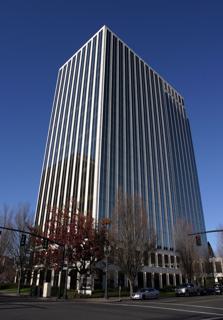
Building: Lloyd Center Tower
Country: United States of America
Year built: 1981
Office building in Portland, Oregon, U.S. Lloyd Center Tower Lloyd Center Tower from street level Location within Portland, Oregon General information Type Commercial offices Location Portland, Oregon Coordinates 45°31′55″N 122°39′27″W / 45.5319°N 122.6574°W / 45.5319; -122.6574 Completed 1981 Height Roof 88 m (289 ft) Technical details Floor count 20 Design and construction Architect(s) John Graham & Associates The Lloyd Center Tower is an 88-meter (290 foot) tall office tower in the Lloyd District of Portland , Oregon . At 20 stories, it is the tallest building in Oregon East of the Willamette River . It was designed by John Graham & Associates and was completed in 1981 . Companies who have occupied the tower include Durst Buildings Corp., who sold the tower to PacifiCorp in 1994. PacifiCorp sold 50% of the office space in the tower in 1995 to Ashforth Pacific, Inc. A skybridge connects the high-rise to Lloyd Center across Northeast 9th Avenue. In 2001, the building was given the local and regional Earth Award by the Building Owners and Managers Association . In 2007, Integra Telecom moved their headquarters into some of the upper floors of the Lloyd Center Tower. See also Architecture of Portland, Oregon List of tallest buildings in Portland, Oregon References